Roger Camille

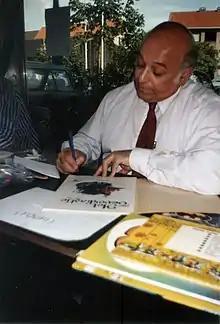
Camille in 1995

Roger Camille alias Kiko (Heliopolis, 24 May 1936 – Brussels, 23 May 2006), was a Belgian cartoonist.